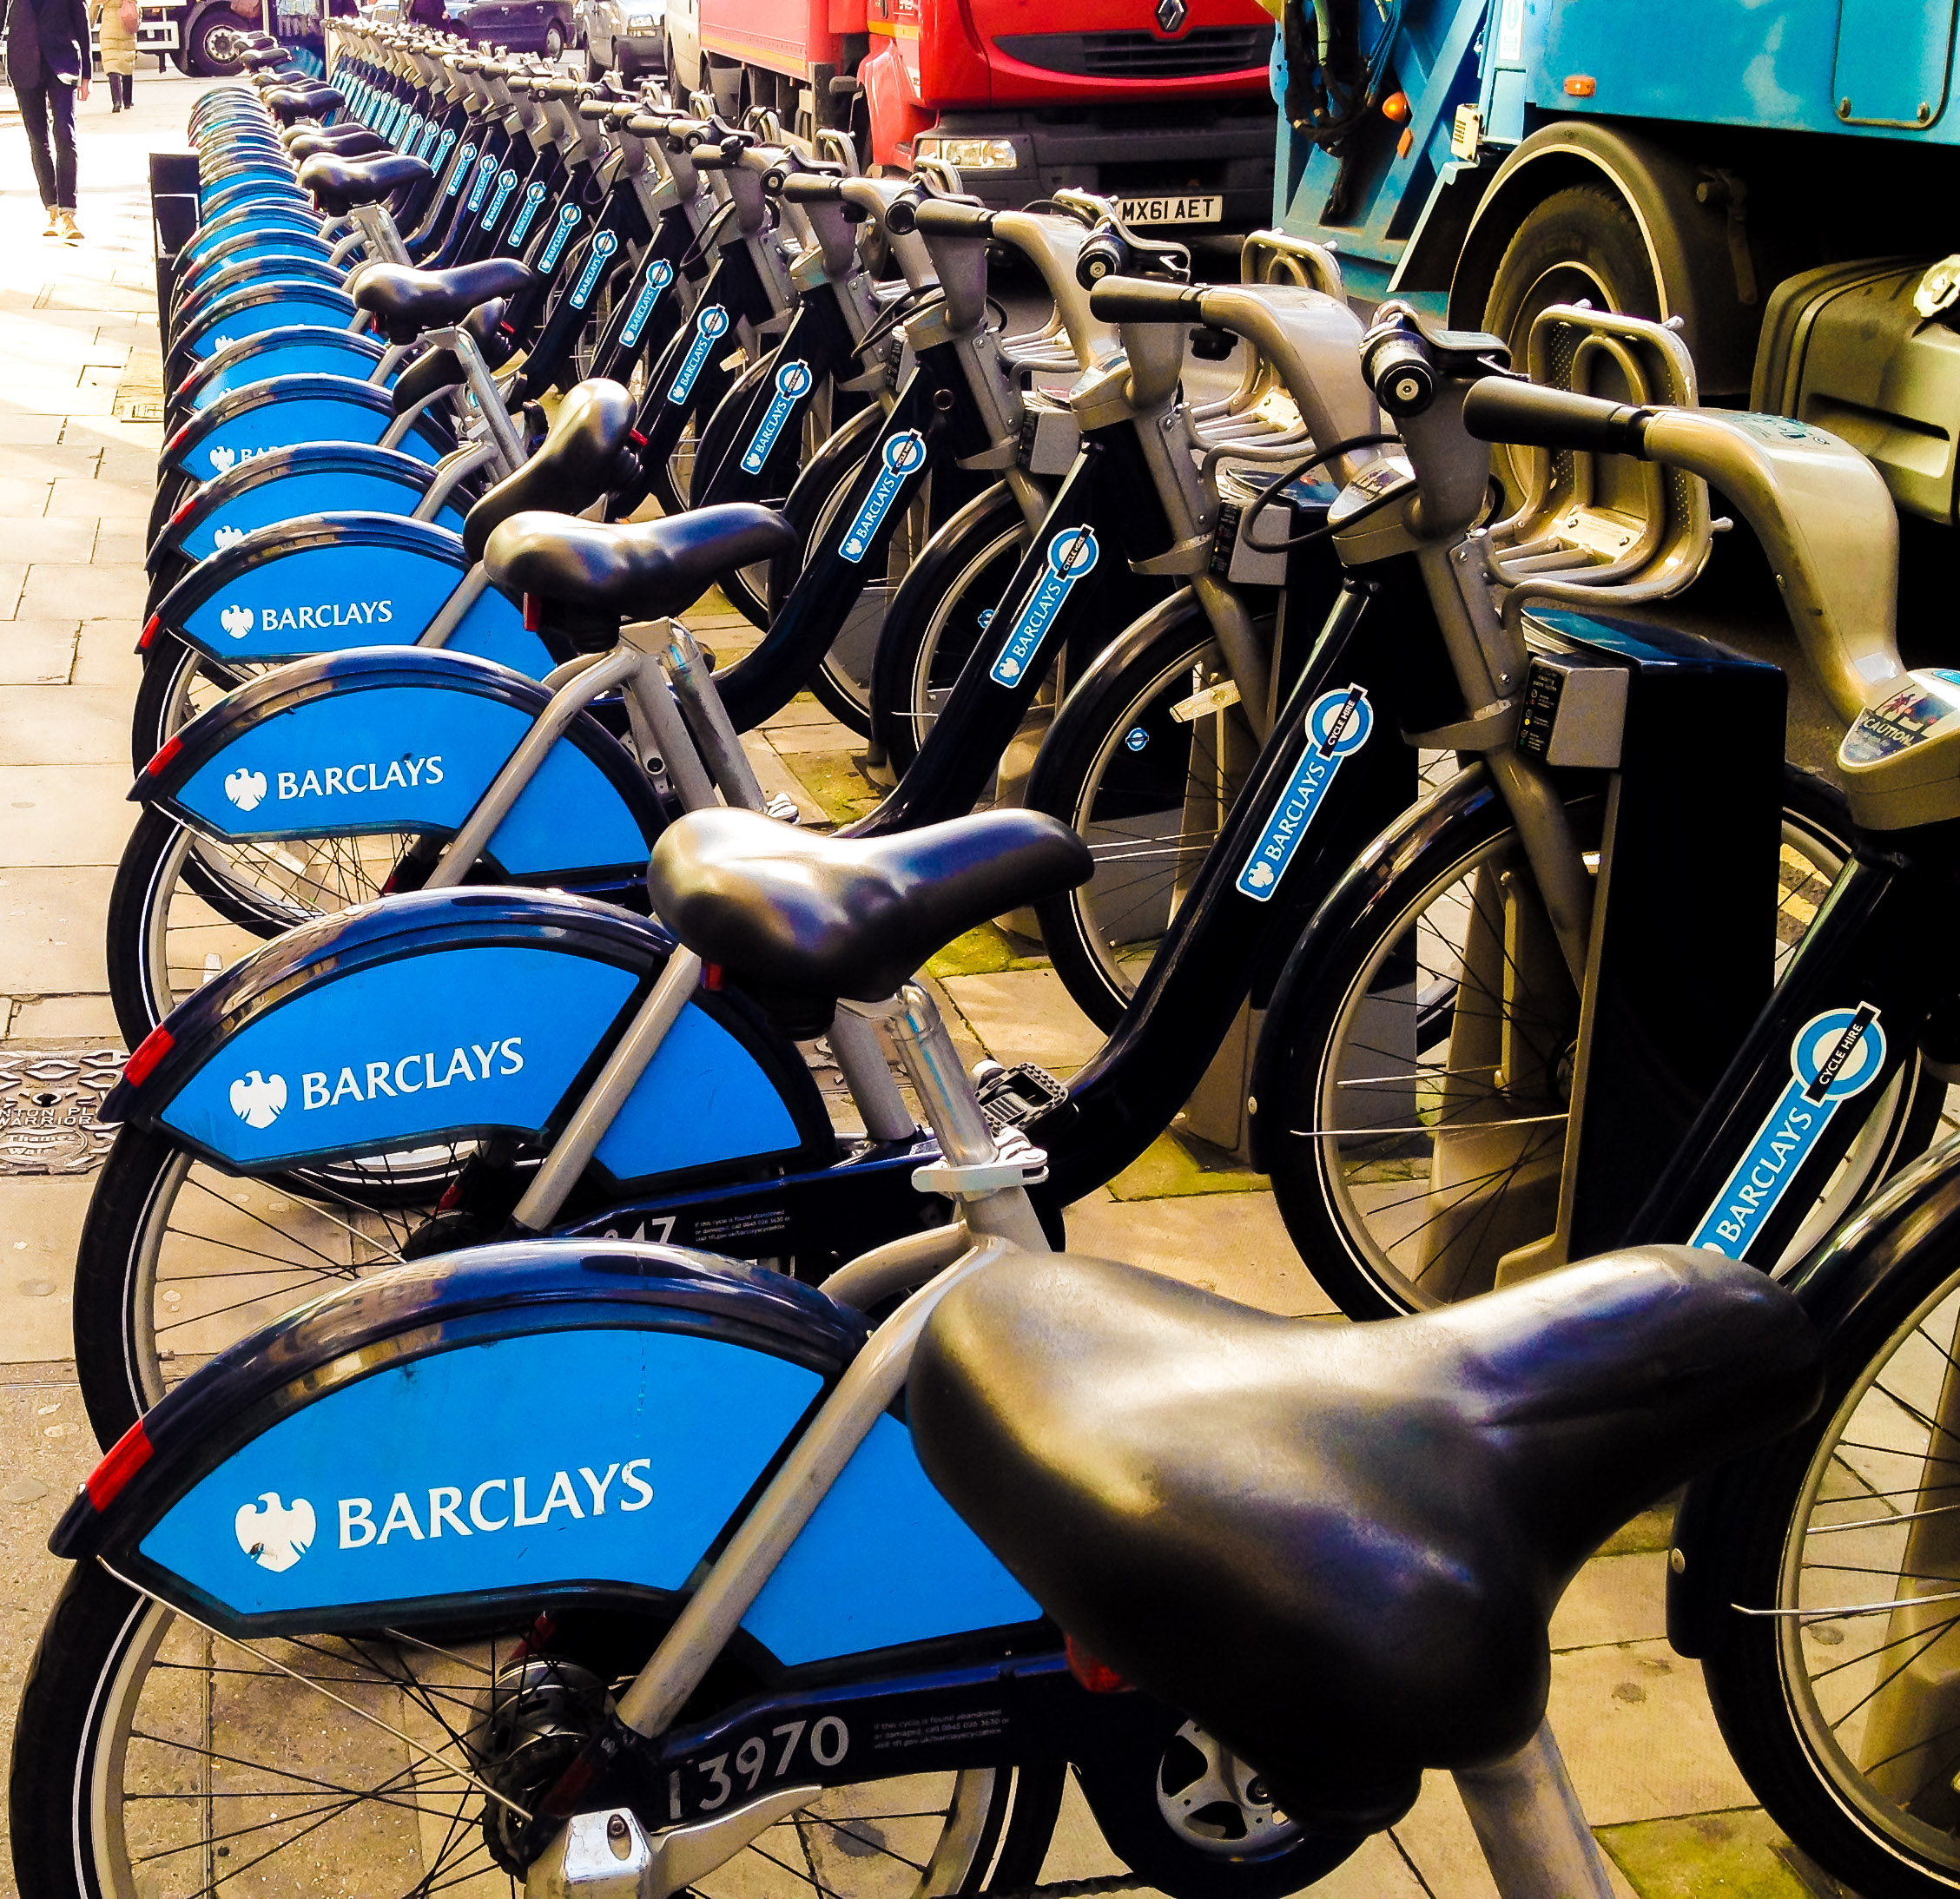
bicycle, vehicle, sports equipment, mountain bike, cycling, sports, racing, road cycling, cycle sport, bicycle racing, bicycle motocross, road bicycle, endurance sports, racing bicycle